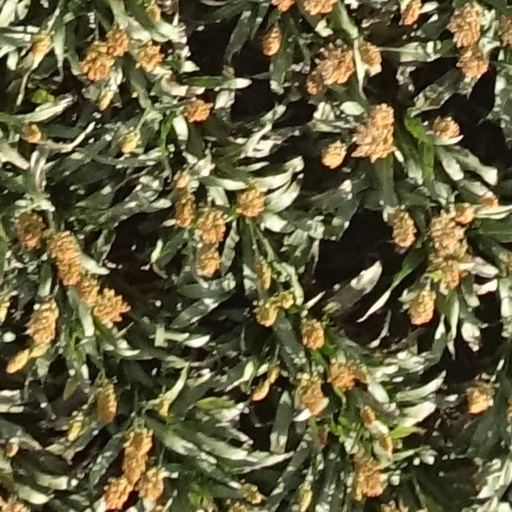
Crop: sorghum